Gunan, King of the Barbarians

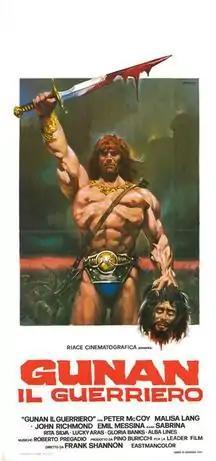

Gunan, King of the Barbarians, aka "The Invincible Barbarian" is a 1982 film directed by Franco Prosperi.